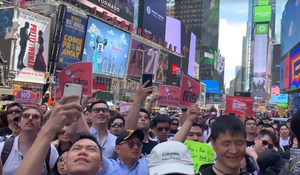
Des manifestations contre l'amendement de la loi d'extradition par le gouvernement de Hong Kong ont lieu depuis le 15 mars 2019 à Hong Kong et dans plusieurs autres villes autour du monde dans lesquelles on retrouve la présence d'une diaspora hongkongaise. Les manifestants demandent d'annuler l'amendement car ils considèrent qu'il permettra à la Chine continentale d'intervenir dans le système juridique indépendant de Hong Kong, menaçant le particularisme légal de Hong Kong ainsi que la sécurité personnelle des Hongkongais et de toutes les personnes qui passeront par Hong Kong. En plus des manifestations locales à Hong Kong, les communautés de la diaspora ont organisé des rassemblements et des manifestations pour soutenir la cause.